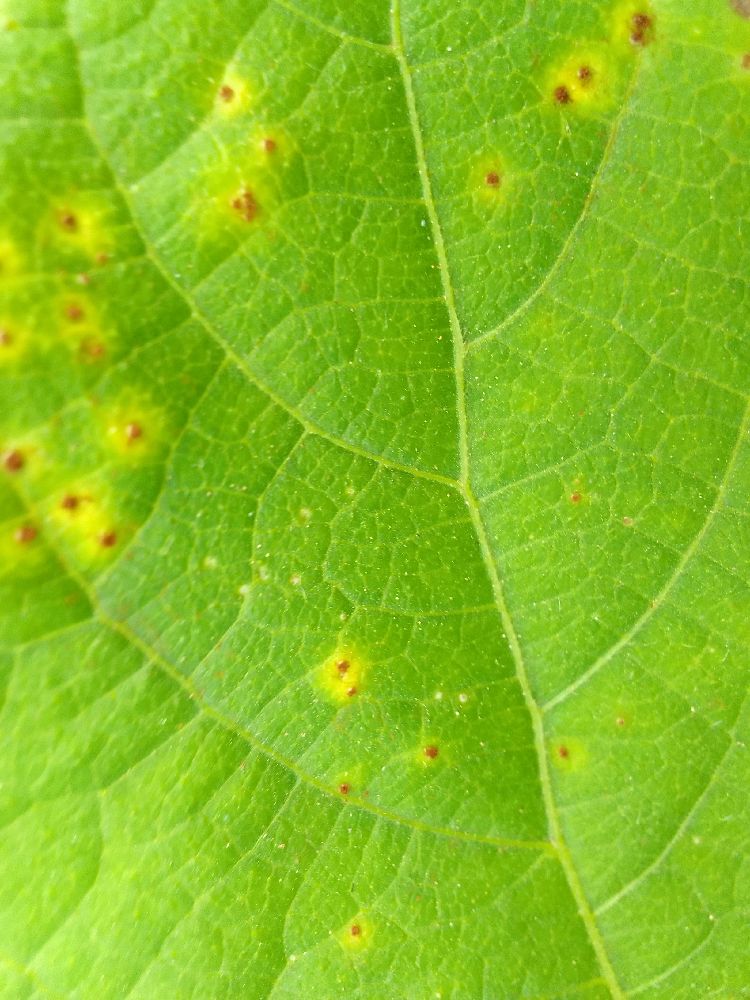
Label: rust